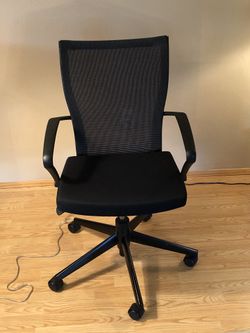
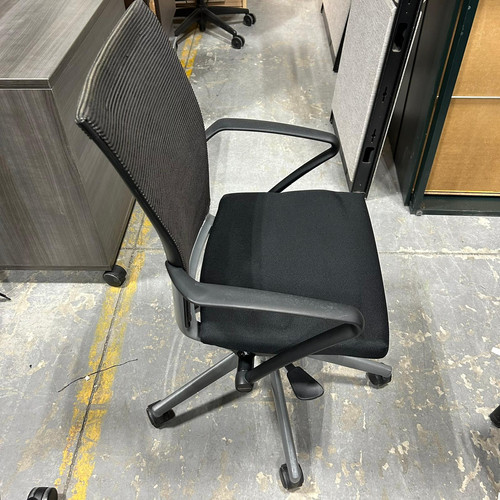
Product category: items_chair
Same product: yes